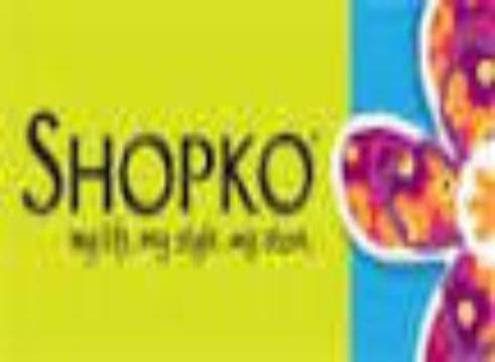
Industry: Others